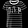
Label: T - shirt / top